Bregu i Diellit

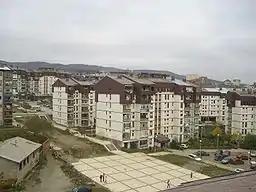
Bregu i Diellit 2.

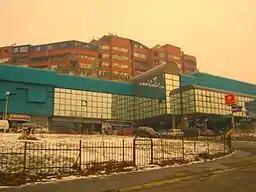
Shopping mall "Bregu i Diellit".

Bregu i Diellit (Sunny Shore) also informally known as Kodra e Diellit (Sunny Hill), is a district of Pristina, the capital of Kosovo.